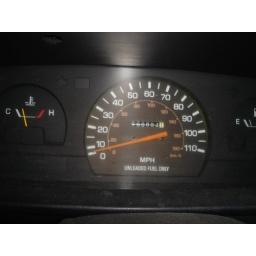
Counting down in our little blue Toyota pick-up truck until it rolls over to 200,000 miles.